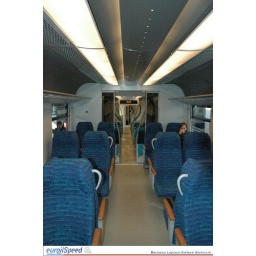
Air-conditioned, contrdted by video and equipped visual and acoustic information. system, it offers a multifunction area for bikes and small parcels.